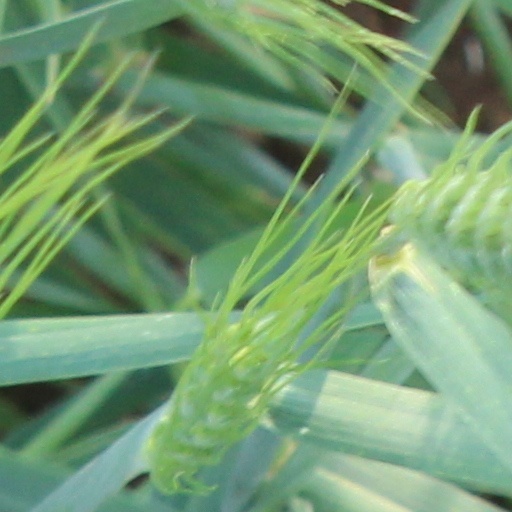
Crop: wheat